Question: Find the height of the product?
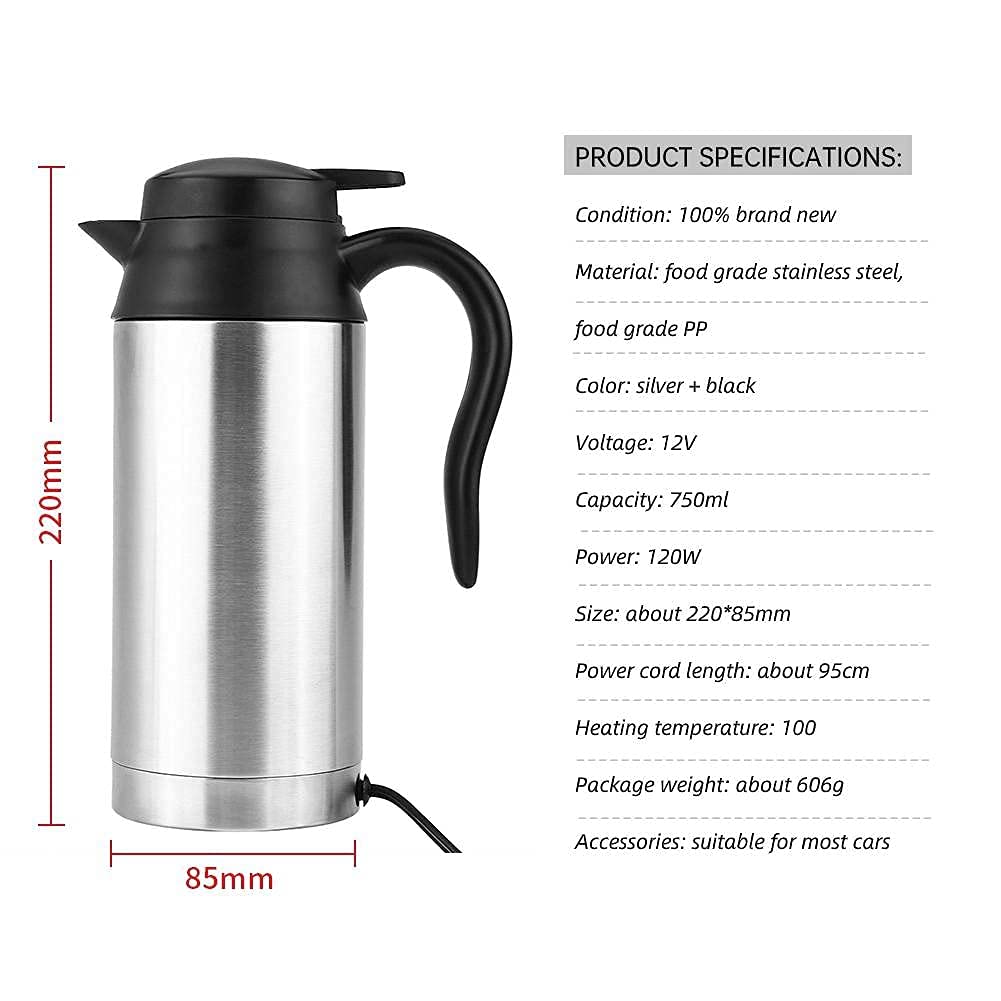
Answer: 220.0 millimetre